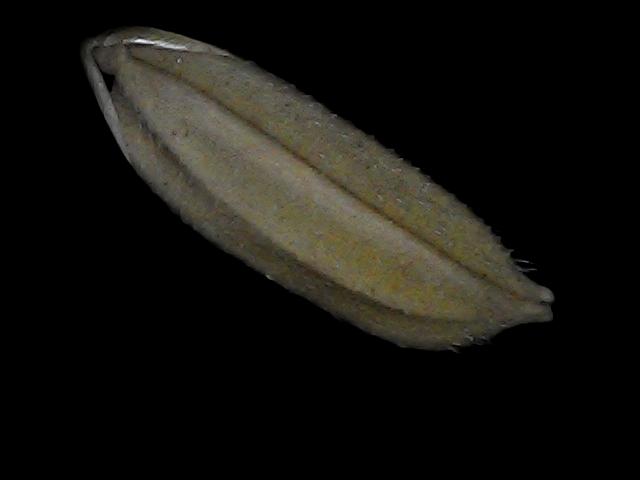
Rice variety: Bd72